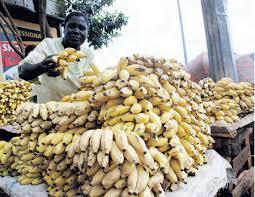
Kuna shanda la ndizi, mandizi haya yamewekelewa juu ya kibanda kilichotandikwa gunia la rangi nyeupe, na mtu amesimama amekichukua mandizi. Mandizi haya ni ya rangi ya manjano, mbele kuna mti ulio na matawi ya rangi ya kijani kibichi.